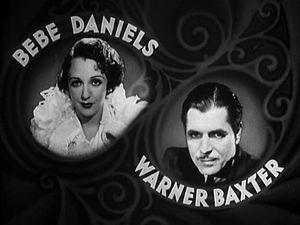
42ᵉ Rue est un film musical américain réalisé par Lloyd Bacon, sorti en 1933.